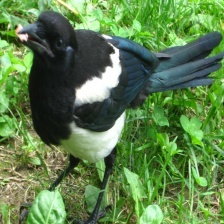
Species: EURASIAN MAGPIE
Scientific name: PICA PICA
ImageNet parent category: magpie